Beggars of Life

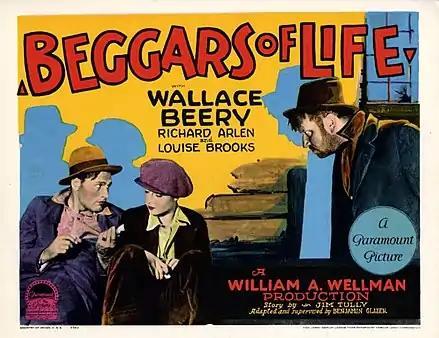
1928 lobby card

Beggars of Life is a 1928 American part-talkie sound film that was directed by William Wellman. Although the film featured sequences with audible dialogue, the majority of the film had a synchronized musical score with sound effects. The film was released on both sound-on-disc and sound-on-film formats. Currently circulating are mute prints from the sound-on-disc version. The majority of the sound discs (except for the first reel) are believed to be lost.